Mario's Early Years!

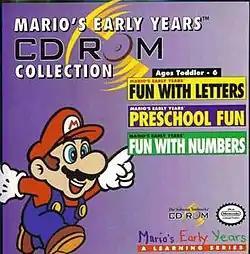
CD collection cover art

The Mario's Early Years! series is a trilogy of point-and-click educational games released on MS-DOS and Super Nintendo Entertainment System developed and published by The Software Toolworks under license from Nintendo. The three games consist of Fun with Letters, Fun with Numbers and Preschool Fun.